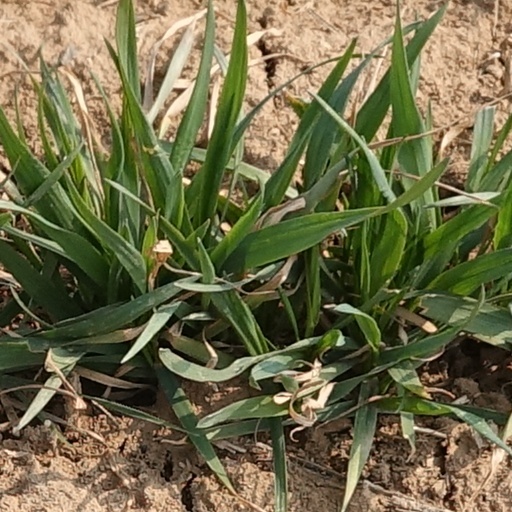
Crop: wheat